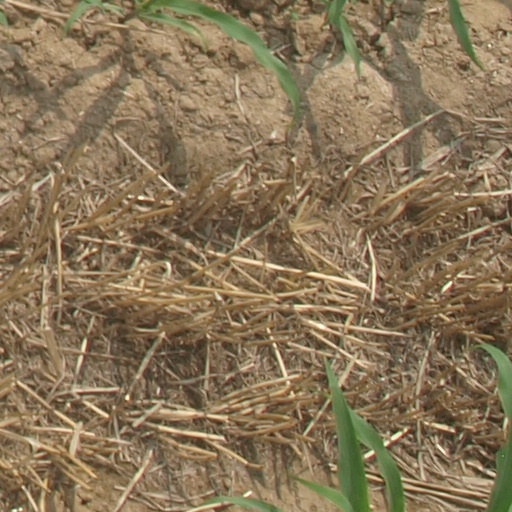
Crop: maize; corn